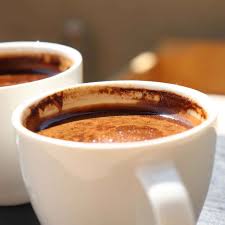
Label: turkish_coffee